English-language spelling reform

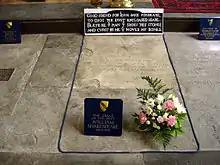
The epitaph on the grave of William Shakespeare spells "friend" as "frend".

Some proposed simplified spellings already exist as standard or variant spellings in old literature. As noted earlier, in the 16th century, some scholars of Greek and Latin literature tried to make English words look more like their Graeco-Latin counterparts, at times even erroneously. They did this by adding silent letters, so "det" became "debt", "dout" became "doubt", "sithe" became "scythe", "iland" became "island", "ake" became "ache", and so on. Some spelling reformers propose undoing these changes. Other examples of older spellings that are more phonetic include "frend" for "friend" (as on Shakespeare's grave), "agenst" for "against", "yeeld" for "yield", "bild" for "build", "cort" for "court", "sted" for "stead", "delite" for "delight", "entise" for "entice", "gost" for "ghost", "harth" for "hearth", "rime" for "rhyme", "sum" for "some", "tung" for "tongue", and many others. It was also once common to use "-t" for the ending "-ed" in every case where it is pronounced as such (for example "dropt" for "dropped"). Some of the English language's most celebrated writers and poets have used these spellings and others proposed by today's spelling reformers. Edmund Spenser, for example, used spellings such as "rize, wize" and "advize" in his famous poem "The Faerie Queene", published in the 1590s.